Prom (film)

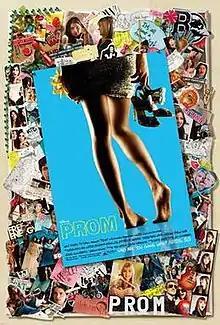
Theatrical release poster

Prom is a 2011 American teen romantic comedy film directed by Joe Nussbaum written by Katie Wech and produced by Ted Griffin and Justin Springer. It was released on April 29, 2011, by Walt Disney Pictures. The film was the first major production filmed with Arri Alexa cameras to be released in theatres.